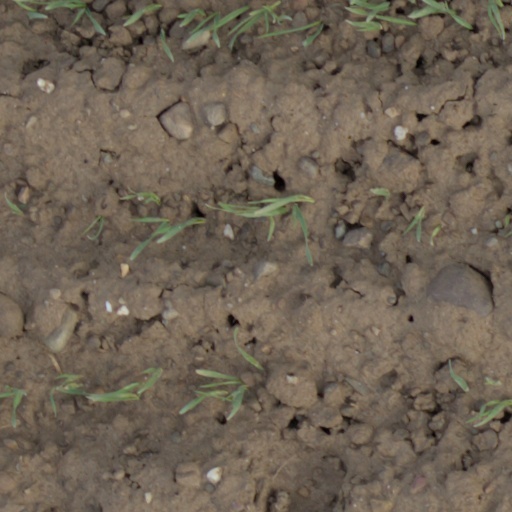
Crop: wheat